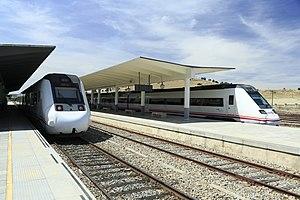
La Gare de Cáceres est située au sud de Cáceres, une ville de l'ouest de l'Espagne, dans la communauté autonome d'Estrémadure. C'est la capitale de la province de Cáceres; La gare permet la desserte de la ville pour les lignes régionales R-10 et A-8 qui permettent de rejoindre Madrid, Séville, Badajoz et Plasencia.